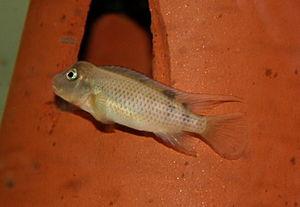
Steatocranus est un genre qui regroupe plusieurs espèces de poissons de la famille des Cichlidae. Le genre Steatochranus se distingue notamment par un corps allongé, recouvert d'écailles cycloïdes très inégales et, celles des flancs et du pédoncule caudale sont beaucoup plus grandes. Une seule espèce est connu de l'Afrique de l'Ouest, endémique du bassin de la Volta.
Steatocranus casuarius est une espèce de poissons Perciformes qui appartient à la famille des Cichlidae. C'est une espèce fluviatile, endémique de l'Afrique.